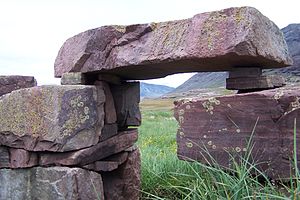
Igaliku
Den såkaldte Tiendelade i Igaliku
Igaliku er en bygd i Sydgrønland beliggende ved bunden af Igaliko-fjorden ca. 34 km nordøst for Narsaq. Bygden hører til Narsaq Kommune. Nordboerne kaldte stedet for Gardar, og det var her de havde deres bispesæde. Igaliku blev grundlagt i 1782 af nordmanden Anders Olsen og hans hustru, grønlænderen Tuperna. De skabte her Grønlands første 'moderne' landbrug, bl.a. ved at genbruge nordboernes gamle marker og også mange af stenene fra deres bygninger. Pos.:60°59′27″N 45°25′09″W.